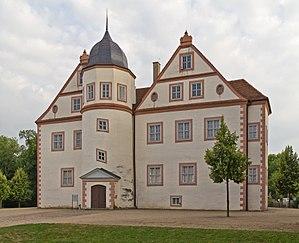
Le château de Wusterhausen est un château situé à Königs Wusterhausen au sud-est de Berlin dans l'État du Brandebourg. Il est célèbre pour avoir été le lieu des fameuses tabagies du roi Frédéric-Guillaume Iᵉʳ de Prusse.
Königs Wusterhausen est une ville du Brandebourg, située dans l'arrondissement de Dahme-Forêt-de-Spree. Son centre se trouve à 29 km au Sud-Est de celui de Berlin.